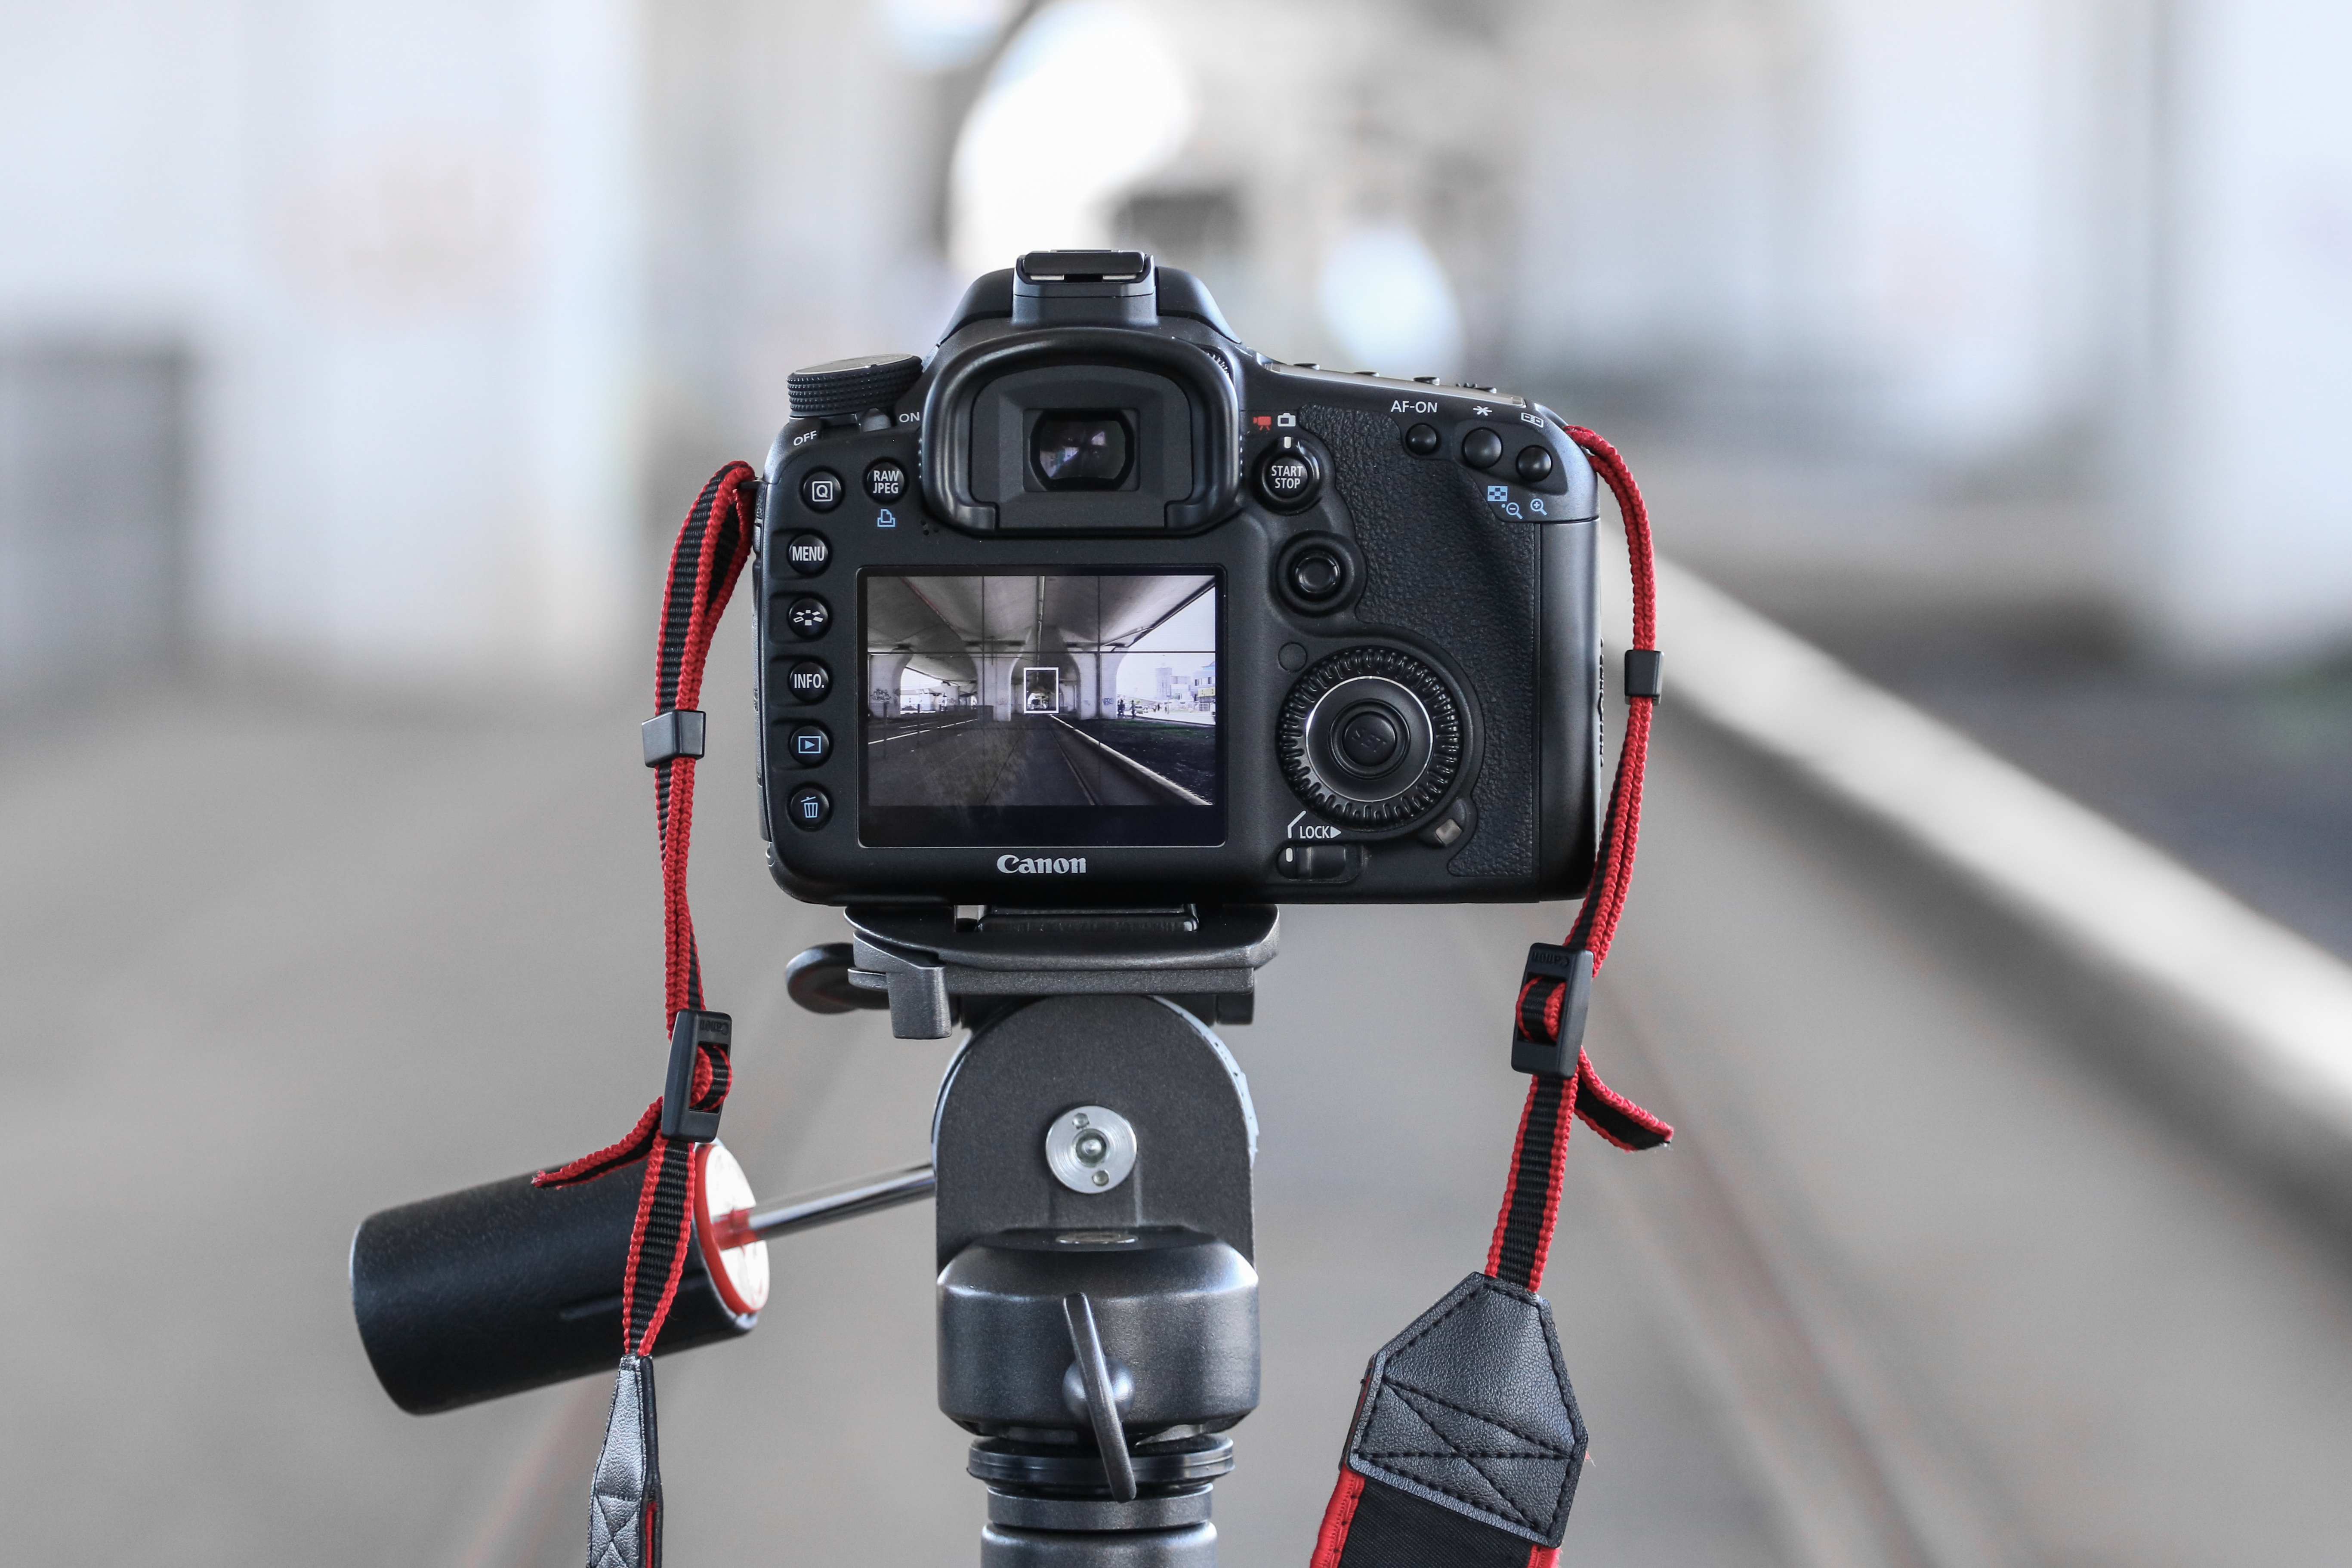
car, camera, vehicle, reflex camera, digital camera, digital slr, automobile make, single lens reflex camera, cameras optics